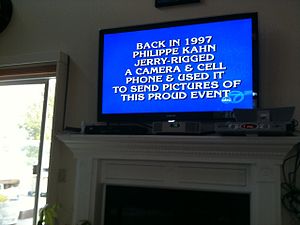
Jeopardy!
Et eksempel på en engelsk spørgsmål i Jeopardy!
Jeopardy! er et quiz-program på dansk TV 2 og på TV3. Deltagerne nåede frem til TV-optagelserne gennem quiz-konkurrencer landet over. Under selve konkurrencen blev de tre deltagere stillet spørgsmål i seks kategorier. Afhængigt af sværhedsgraden udløste rigtige besvarelser præmier på mellem 100 og 1.000 kroner.